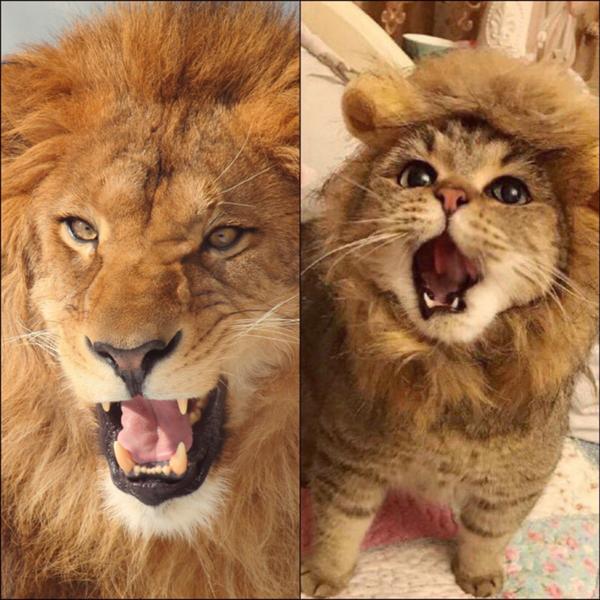
回答: ベルギーVSニッポン